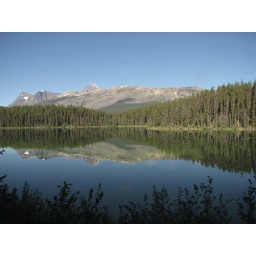
calm mountain lake in Canada